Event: Nepal Earthquake
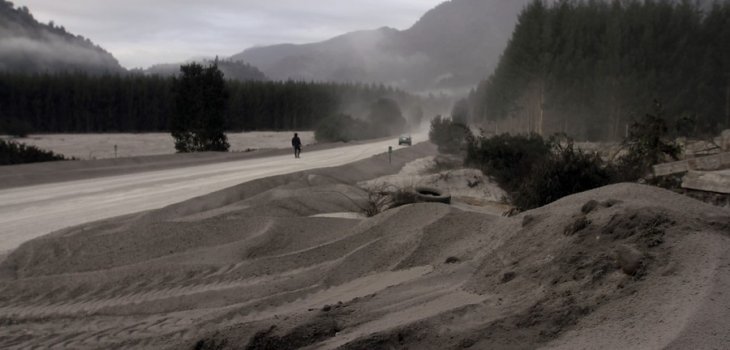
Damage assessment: no_damage